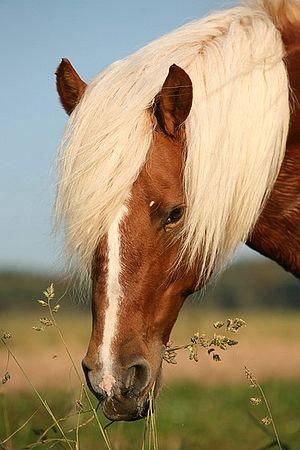
Le gène Flaxen est un gène de dilution qui décolore les crins de la robe du cheval alezan, donnant un phénotype nommé l’alezan crins lavés. Les crins du cheval, c'est-à-dire la crinière et la queue, ainsi que les fanons, sont alors dans les tons blonds, plus clairs que le fond de sa robe qui reste dans des tons fauves à roux. Encore non-identifié, le gène Flaxen est présumé récessif. Il n'agit que sur le pigment alezan en donnant des crins blonds, qu'il s'agisse d'un alezan classique ou d'un alezan brûlé. Il ne faut pas confondre le gène Flaxen avec le gène Silver, qui n'agit que sur le pigment noir, ni avec le palomino qui est dû au gène Crème.
Alezan est une couleur de robe de base du cheval dans le domaine de l'hippologie. Très fréquente, elle est caractérisée par un pelage composé de poils roux à brun plus ou moins foncés, les crins et les extrémités étant de la même couleur ou d'une nuance plus claire que la robe, mais jamais plus foncés que celle-ci, contrairement à la robe baie. On distingue plusieurs types de robes alezanes, d'alezan clair à alezan brûlé, couleur du café torréfié, quasiment marron.
Le Haflinger est une race montagnarde de petit cheval de selle et de trait léger. Originaire du Tyrol, région historique désormais partagée entre l'Autriche et le nord de l'Italie, le Haflinger est peut-être issu de populations d'équidés arrivées dans la région dès le Moyen Âge. Il émerge réellement en tant que race à la fin du XIXᵉ siècle. Il est caractérisé par sa robe, toujours alezane aux crins lavés, ses allures confortables mais énergiques, sa musculature et son élégance. De son élevage pour le travail en terrain accidenté, le Haflinger a hérité d'une grande robustesse. Sa morphologie et son apparence sont le résultat de croisements réguliers entre le cheval arabe et des poneys de travail tyroliens. L'étalon fondateur de la race, Folie, naît en 1874. La première coopérative d'élevage voit le jour en 1904. Tous les Haflingers actuels descendent de Folie, à travers sept lignées.